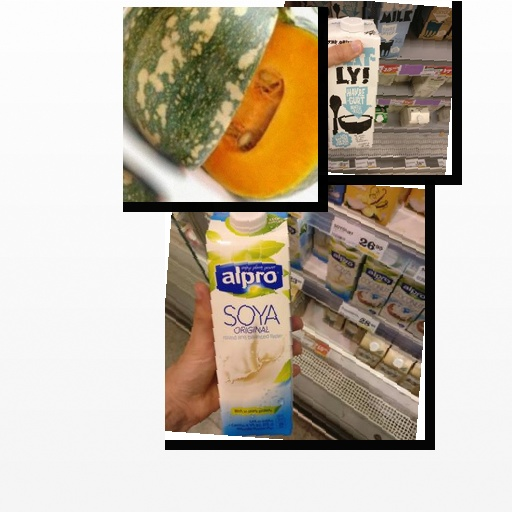
Food items: pumpkin, oatghurt, soy_milk